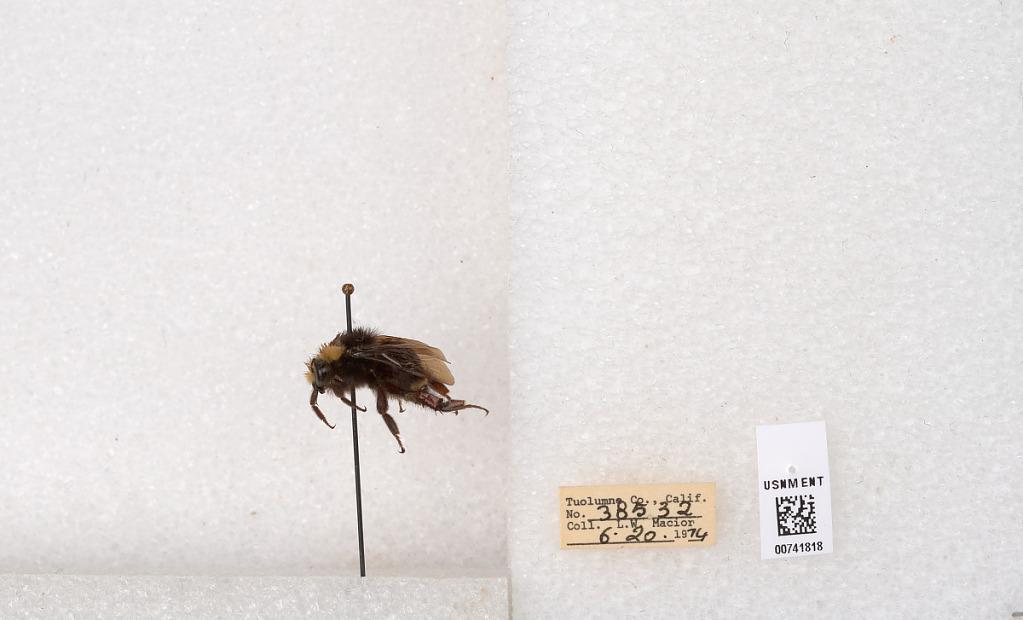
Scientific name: Bombus (Pyrobombus) vosnesenskii Radoszkowski
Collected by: L. Macior
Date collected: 1974-6-20
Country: United States
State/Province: California
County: Tuolumne
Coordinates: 37.9712, -120.228